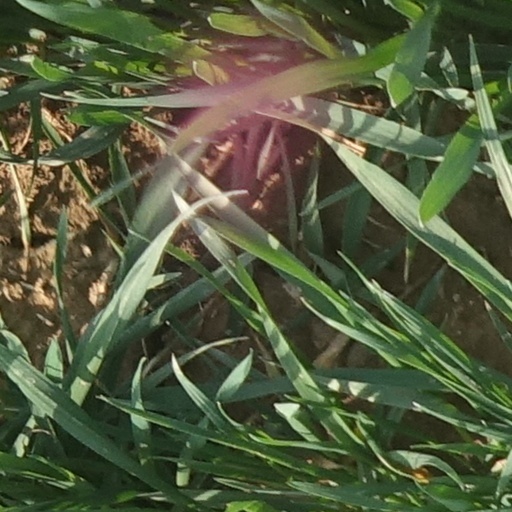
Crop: wheat